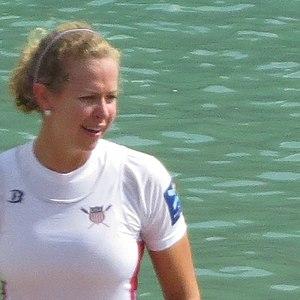
Bateaux en finale du W4- USA
Grace Luczak, née le 24 mai 1989, est une rameuse américaine.